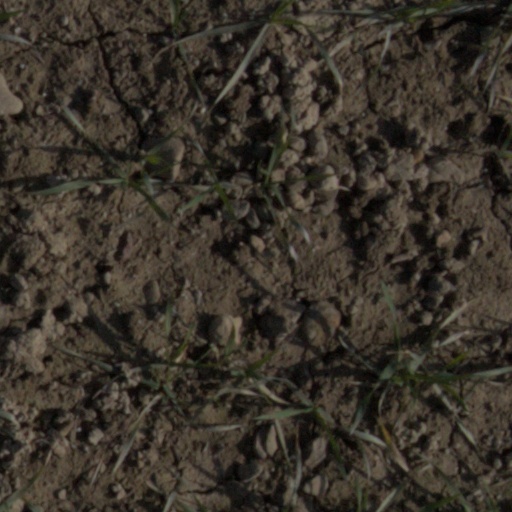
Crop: wheat